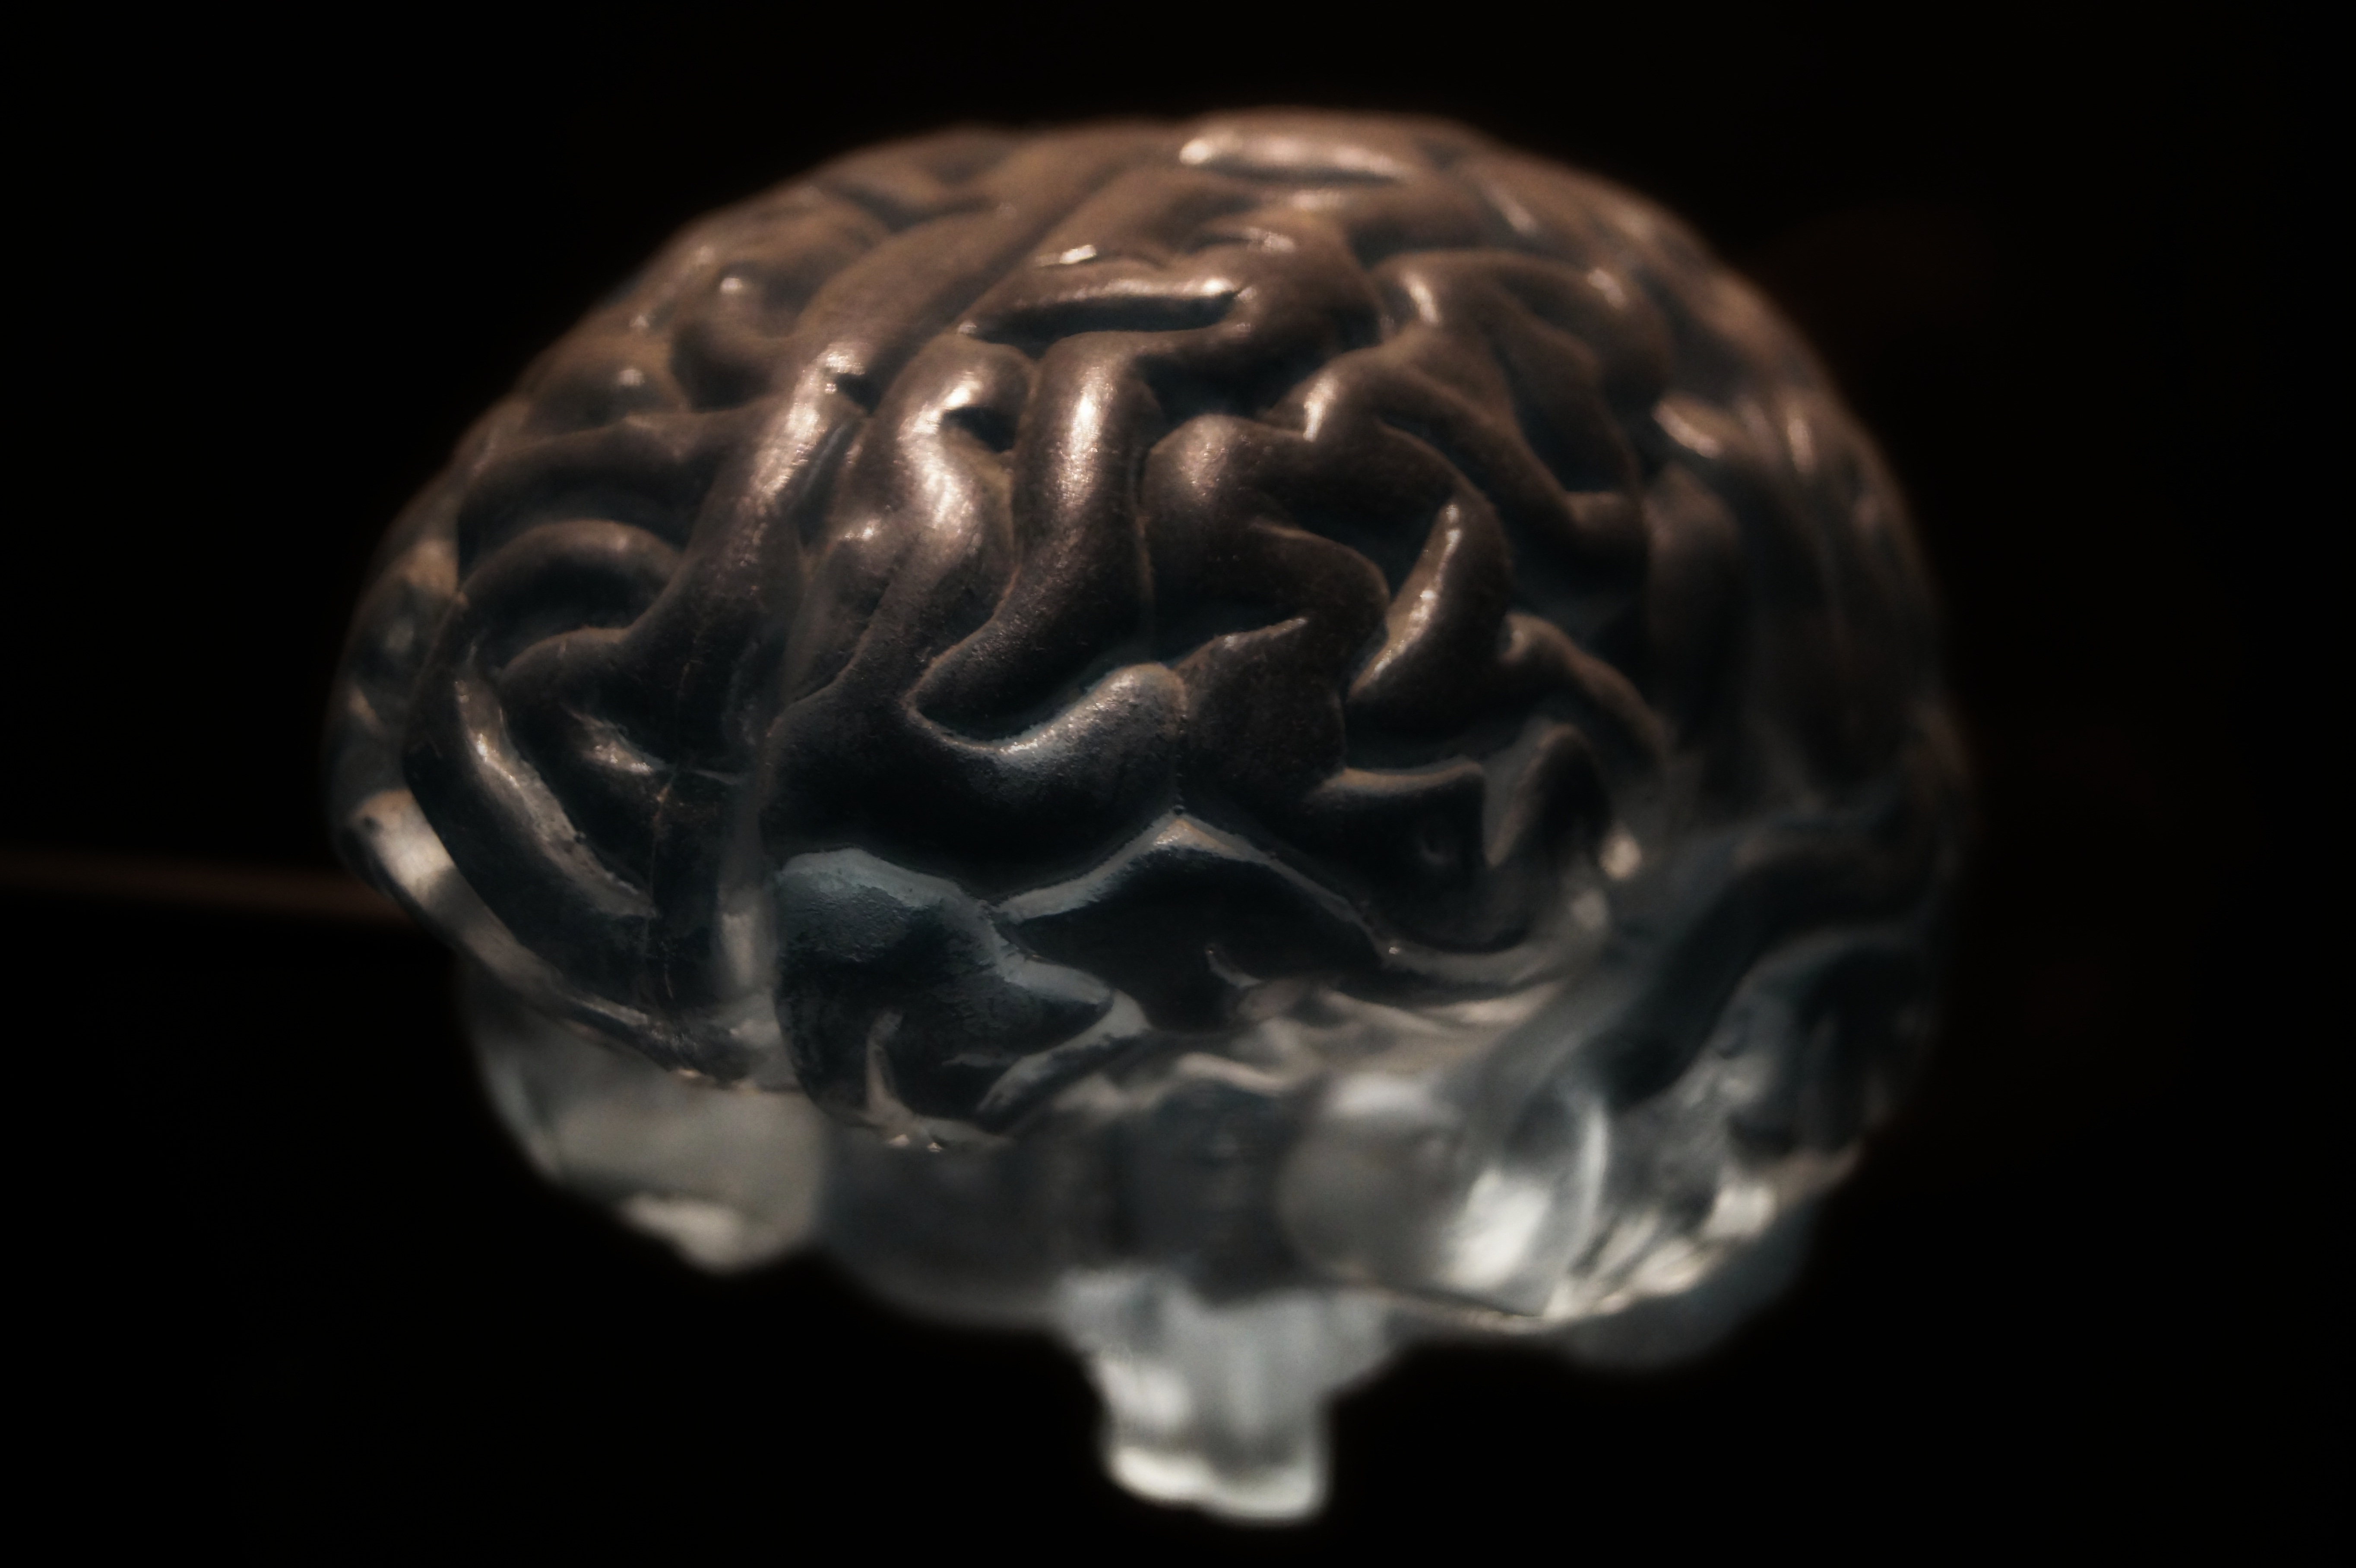
hand, biology, close up, human body, eye, brain, anatomy, organ, medical, macro photography, organism, neurons, nervous system